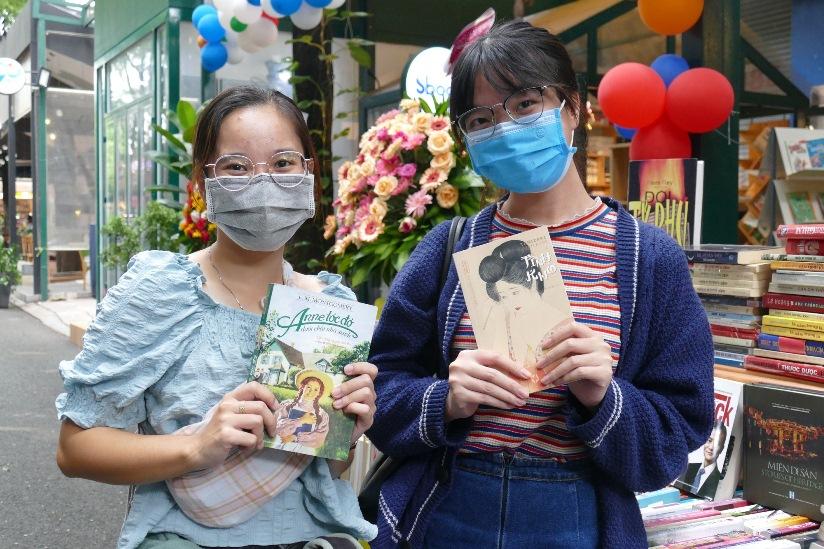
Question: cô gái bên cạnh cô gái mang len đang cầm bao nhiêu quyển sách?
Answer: cô gái cầm một quyển sách